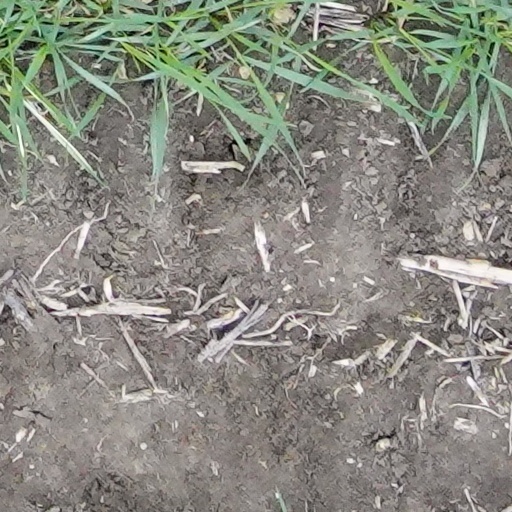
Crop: wheat